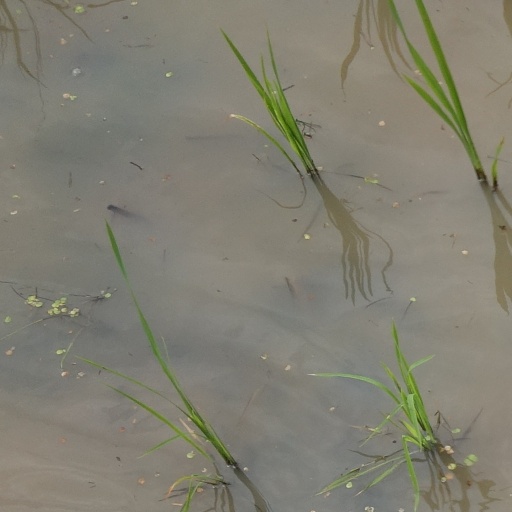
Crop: rice